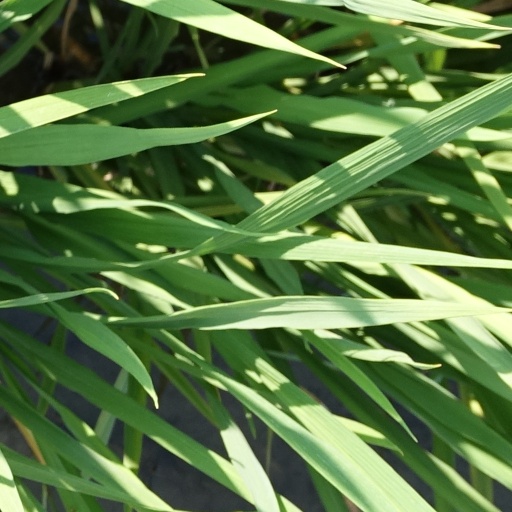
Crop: rice